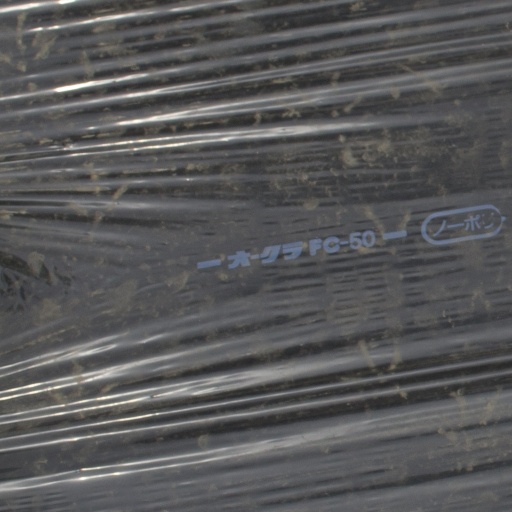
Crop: Jerusalem artichoke